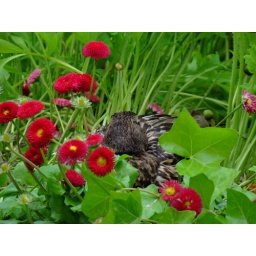
Duck sleeping in the flowers in the middle of a fountain...